Xuanzang

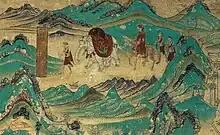
Eighth century Dunhuang cave mural depicting Xuanzang returning from India

About 700 li southeast is the country of Prayaga, on the banks of Yamuna river. It has luxuriant fruit trees and cereal crops, its people are kind and helpful. Most of them believe in heretical religions, and Prayaga has several hundreds of "deva" temples. At the south of this great city here is a forest full of champaka flowers with a 100 foot ancient stupa with collapsed foundation, originally built by Ashoka. The city has a great temple with decorated buildings. At the east of this great city two rivers meet forming a dune that is over ten li wide, and it is this place that wealthy people and kings such as Shiladitya come on pilgrimage from ancient times and give alms. It is called the Grand Place of Almsgiving. Numerous people gather here and bathe at the confluence of two rivers, some drown themselves, believing that this washes away their sins and that it will give them a better rebirth.